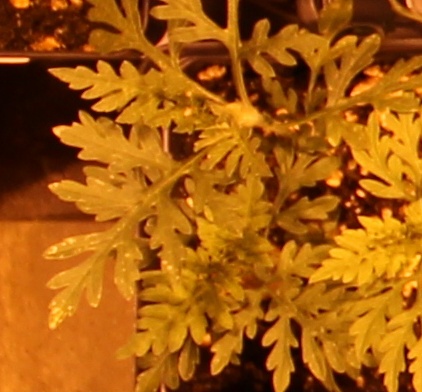
Label: Ragweed